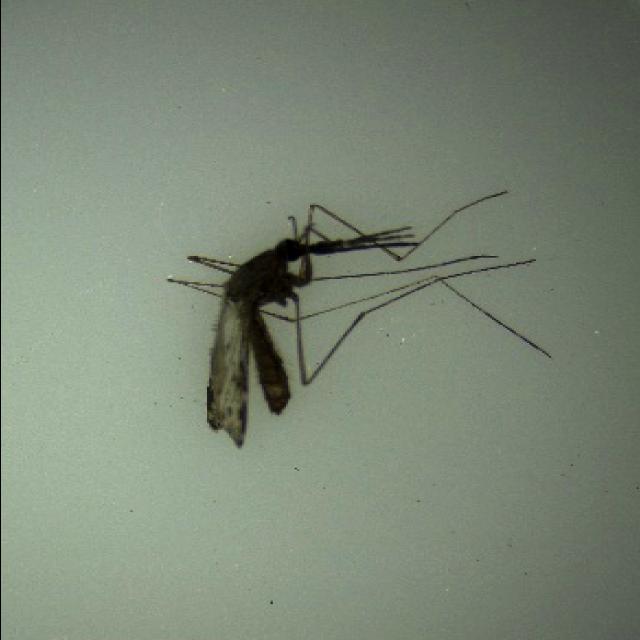
Species: anopheles_sinensis